Ninh Thuận province

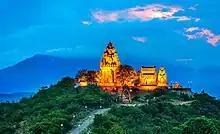
Temples of Po Klong Garai, near Phan Rang; one of the best preserved shrines of the Cham, originally dedicated to the god Shiva.

In 1901, Phan Rang province was established and then renamed "Ninh Thuận". Ninh Thuận province was merged into Bình Thuận province in 1976, together with Bình Tuy province, Ninh Thuận became a separate province again in 1991.